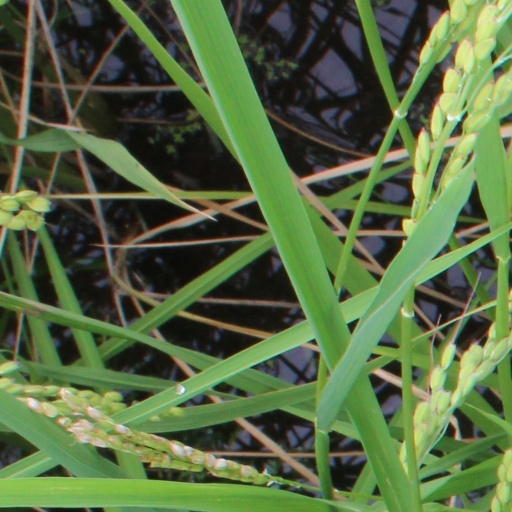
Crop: rice